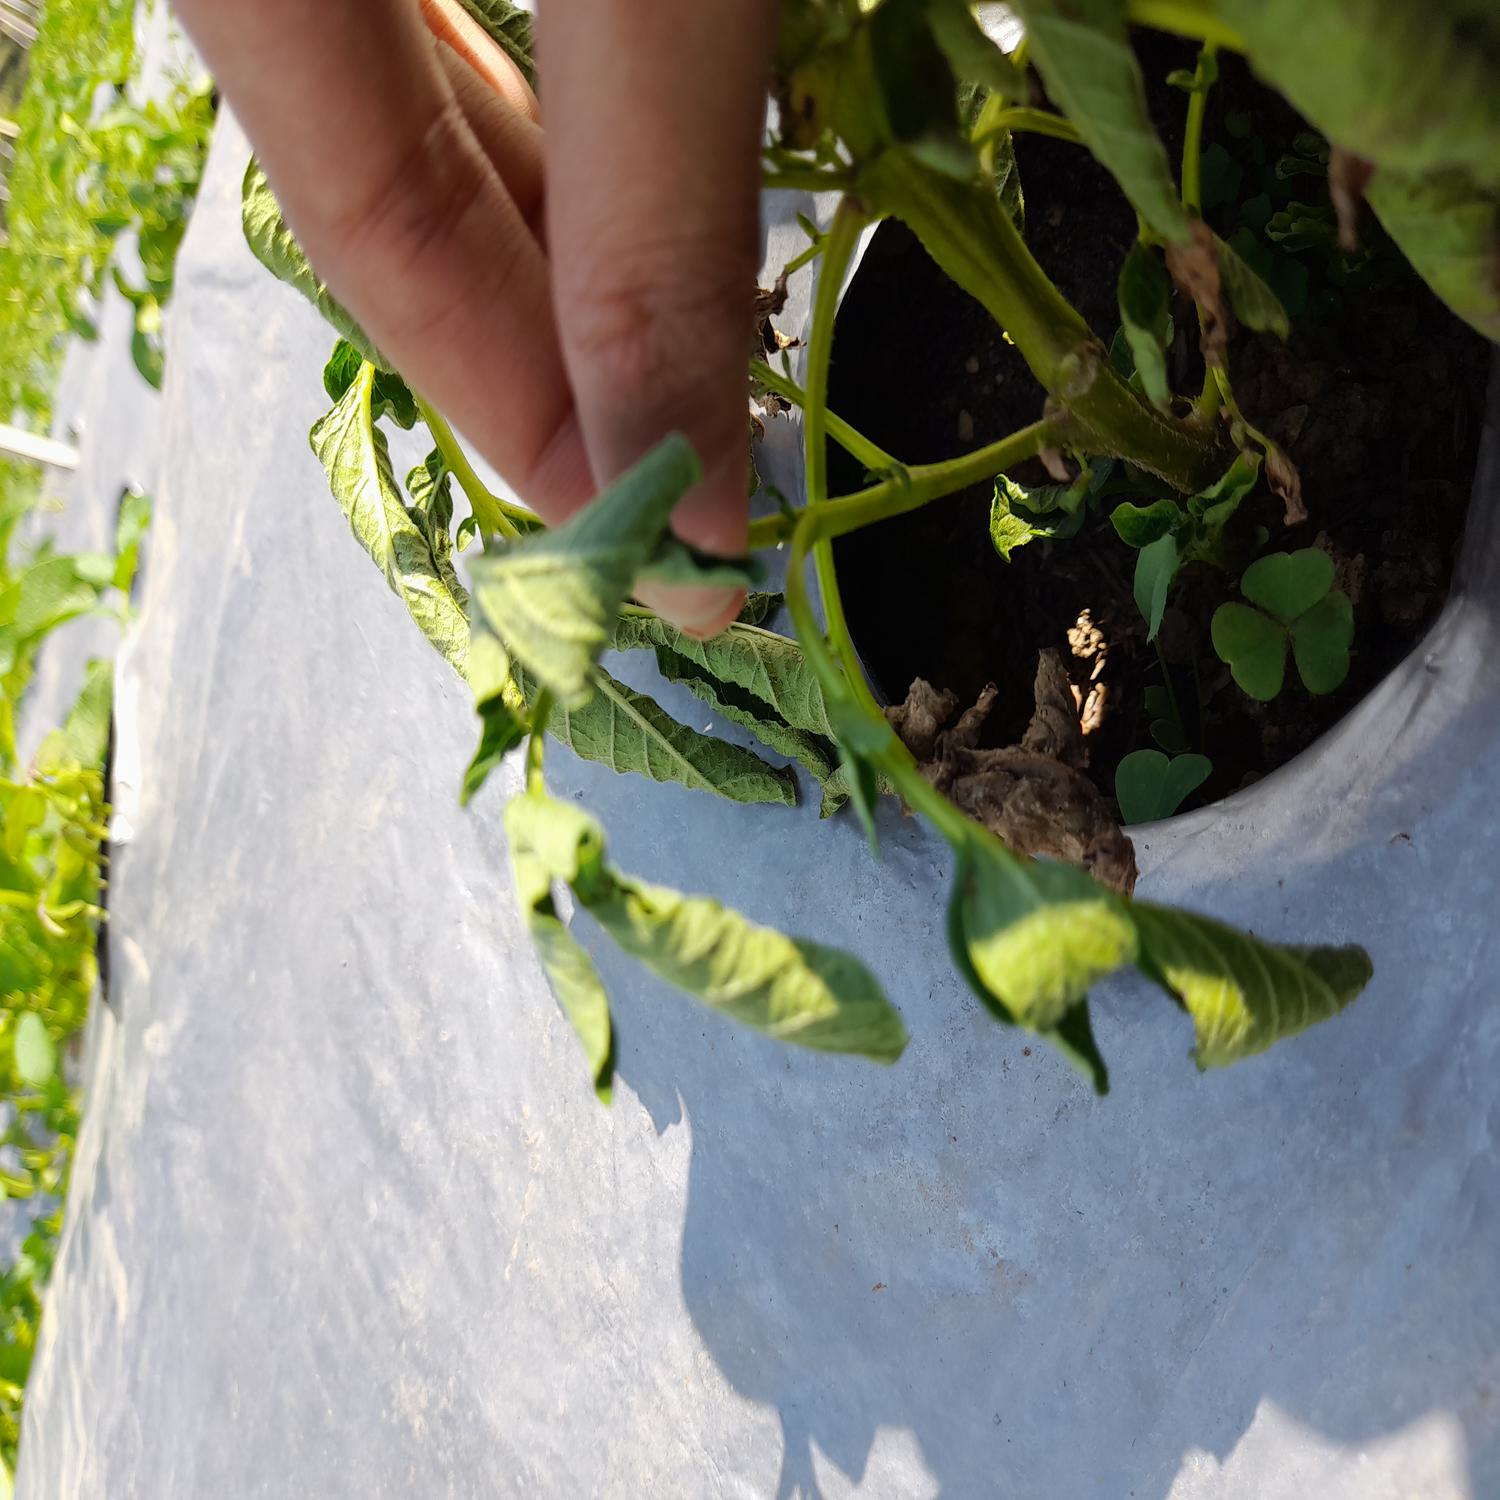
Etiqueta: Pudricion_Parda